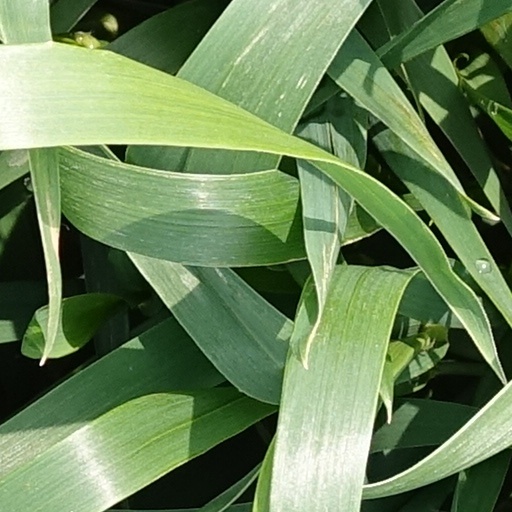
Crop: wheat